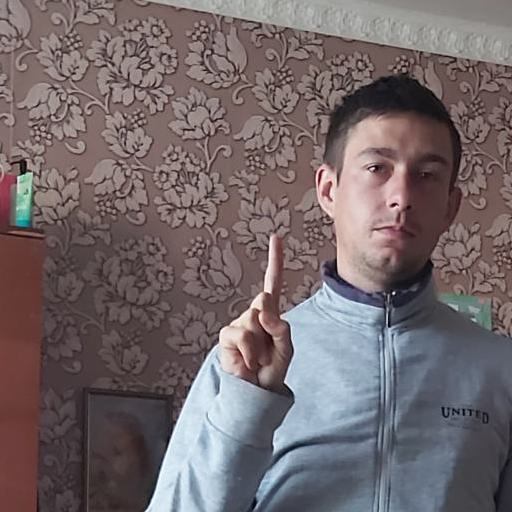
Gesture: one